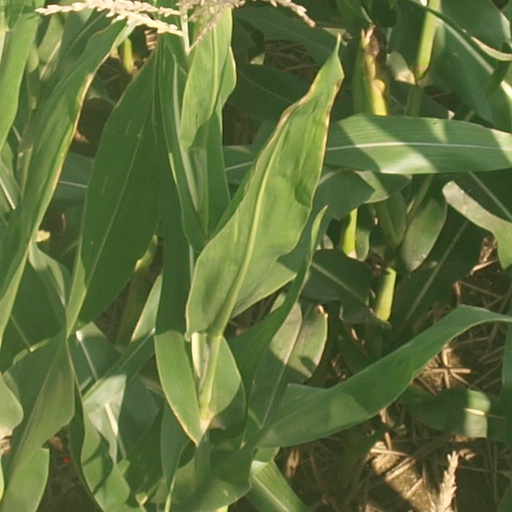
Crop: maize; corn